Van Wert County Courthouse

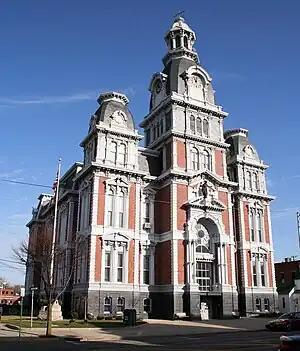
Front and western side of the courthouse

The Van Wert County Courthouse is a historic governmental building in downtown Van Wert, Ohio, United States. Located at 121 E. Main Street, the courthouse is a Second Empire structure built in 1876. It is Van Wert County's third courthouse: when the county was established, the village of Willshire was designated the county seat; Van Wert was made the seat in 1838, and a courthouse-and-jail complex was built in that community in the following year.